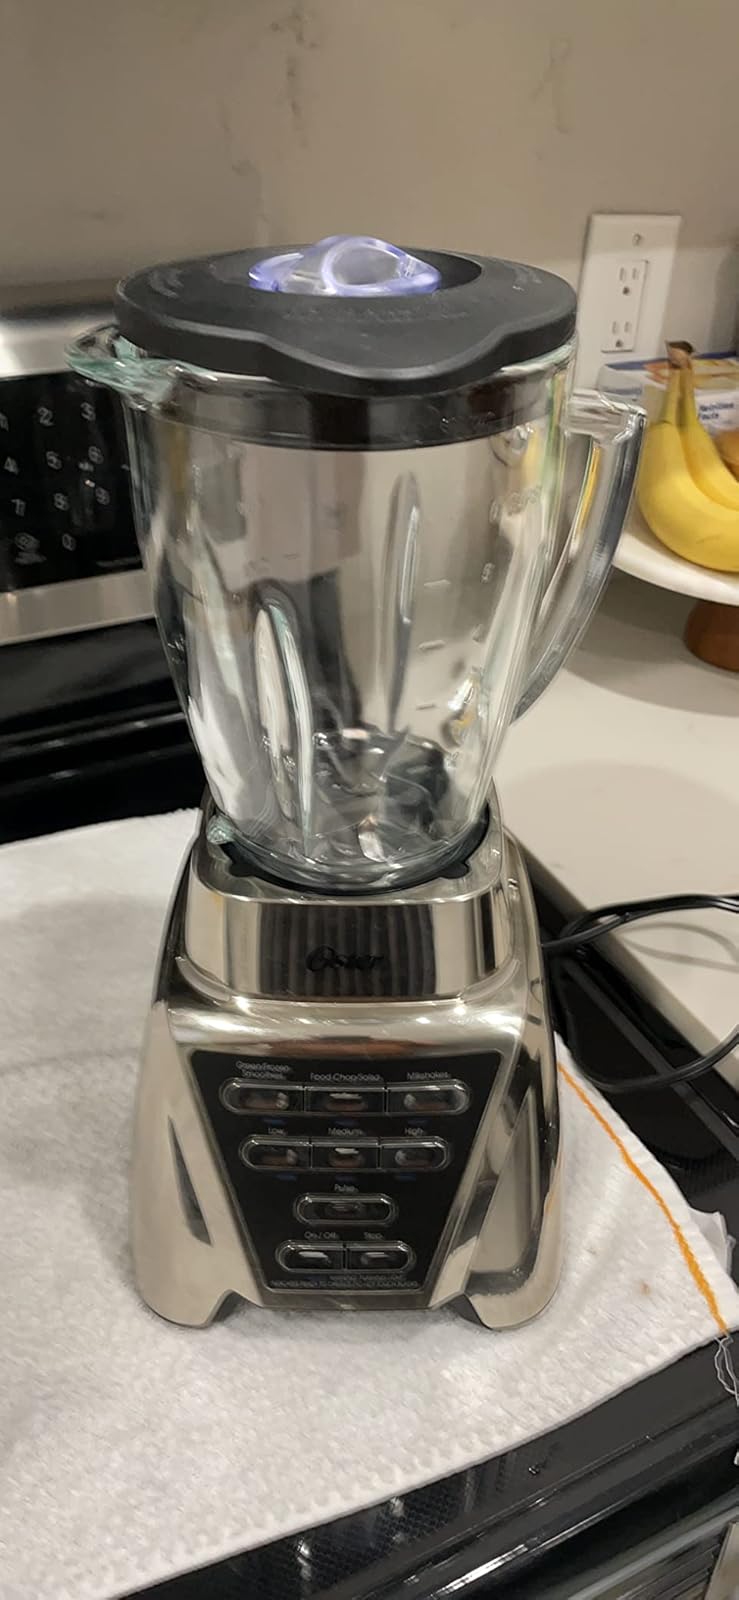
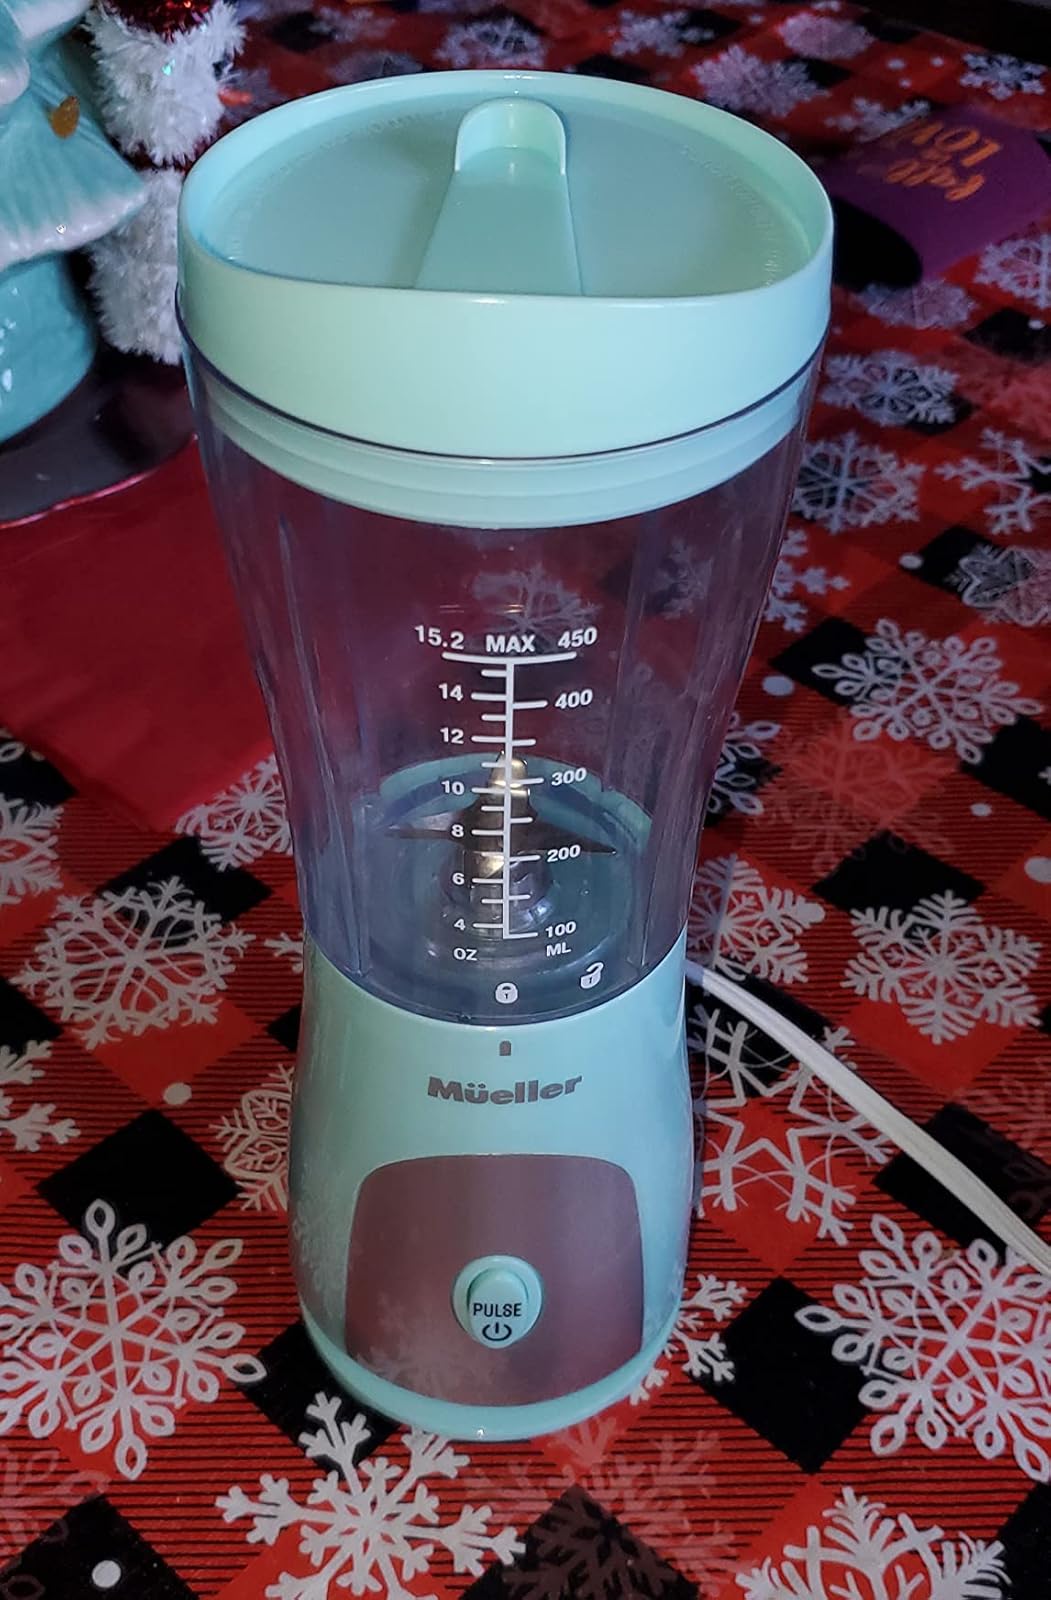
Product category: items_blender
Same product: no